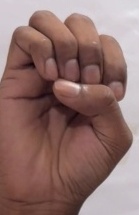
ASL sign: E